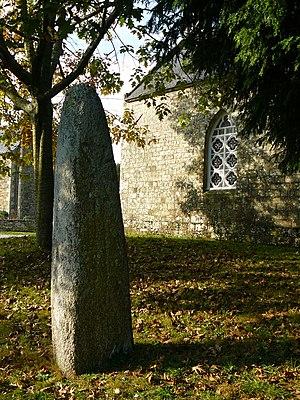
Stèle du moustoir située sur la commune de Saint Jean Brévelay 56 FRANCE. Il s'agit d'une stèle gravée d'une croix pouvant provenir d'un menhir. This building is classé au titre des Monuments Historiques. It is indexed in the Base Mérimée, a database of architectural heritage maintained by the French Ministry of Culture,
Le menhir du Moustoir est un menhir de Saint-Jean-Brévelay, dans le Morbihan en France.
Saint-Jean-Brévelay [sɛ̃ ʒɑ̃ bʁɛvlɛ] est une commune française, située dans le département du Morbihan en région Bretagne.
Cet article recense les monuments historiques de l'arrondissement de Pontivy, dans le département du Morbihan, en France.